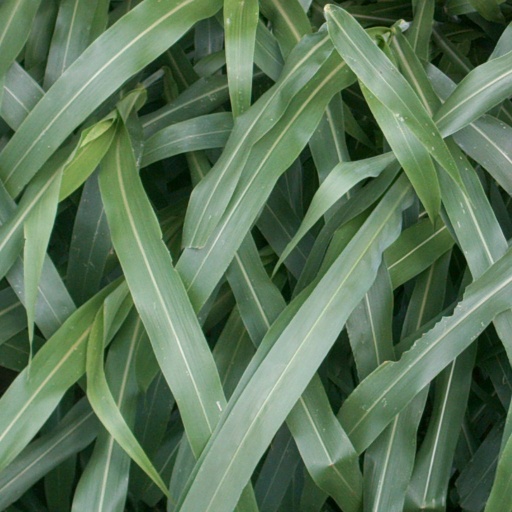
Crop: sorghum